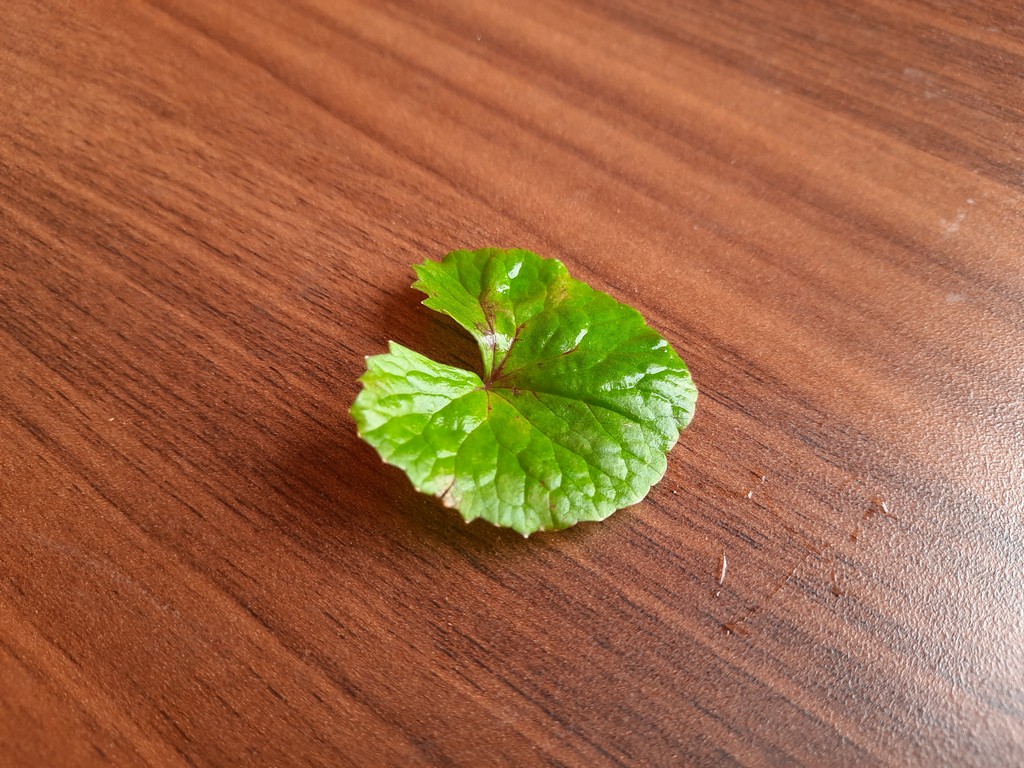
Label: Unhealthy